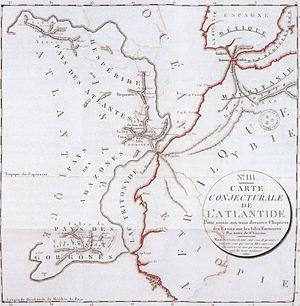
Une carte de l'Atlantide par Bory de Saint-Vincent en 1803 plaçant la cité vers les Açores, les Canaries et Madère.
L’Atlantide est une île mythique évoquée par Platon dans deux de ses Dialogues, le Timée puis le Critias. Cette île, qu'il situe au-delà des Colonnes d'Hercule, est dédiée à Poséidon et, après avoir connu un âge d'or pacifique, évolue progressivement vers une thalassocratie conquérante dont l'expansion est arrêtée par Athènes, avant que l'île ne soit engloutie par les flots dans un cataclysme provoqué à l'instigation de Zeus.